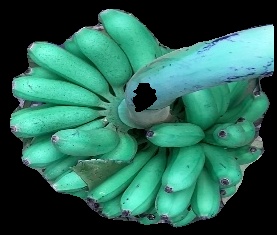
Variety: rasbale
Grade: grade1